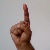
The image shows a hand gesture representing the letter 'D' in Indian Sign Language.